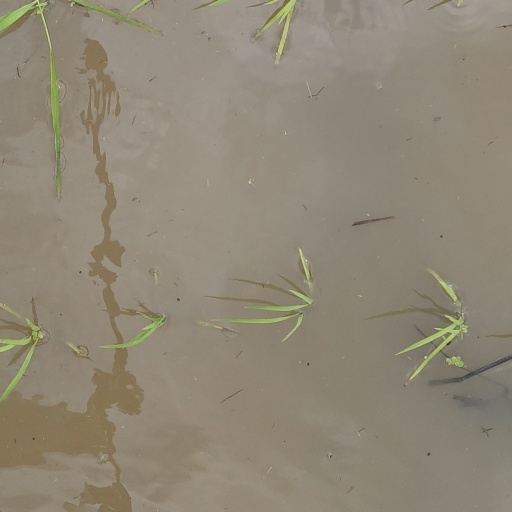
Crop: rice